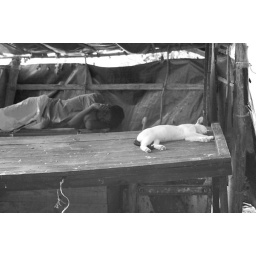
Fish stand in the afternoon, in Cochi. No fish for sale, instead, the fishmonger and the cat are taking a nap.